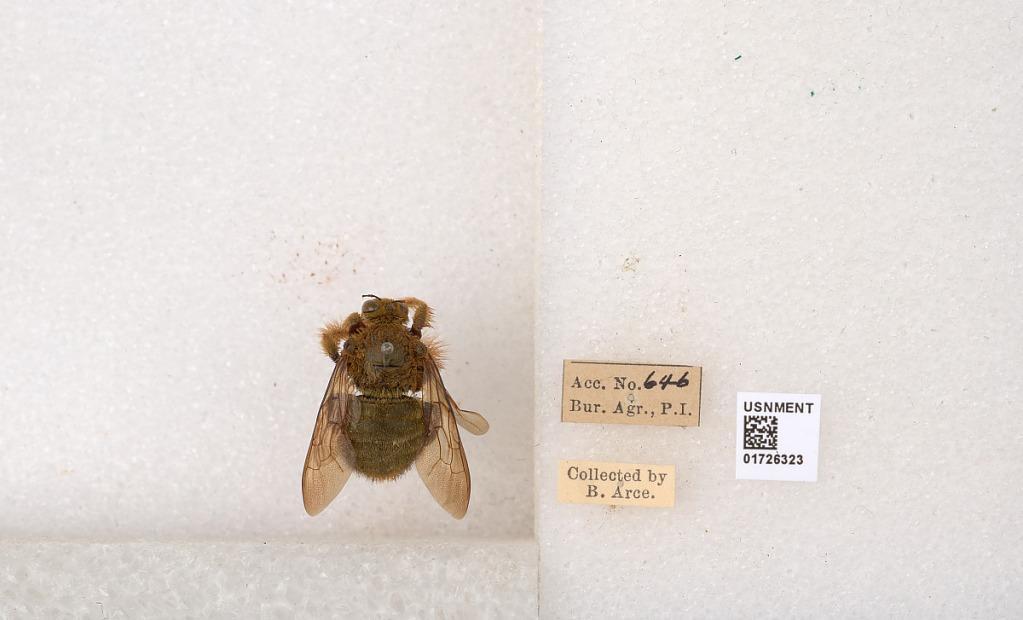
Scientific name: Xylocopa (Koptortosoma) ghilianii Gribodo
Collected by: B. Arce
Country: Philippines
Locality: Bur. Agr.
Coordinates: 14.5965, 120.98